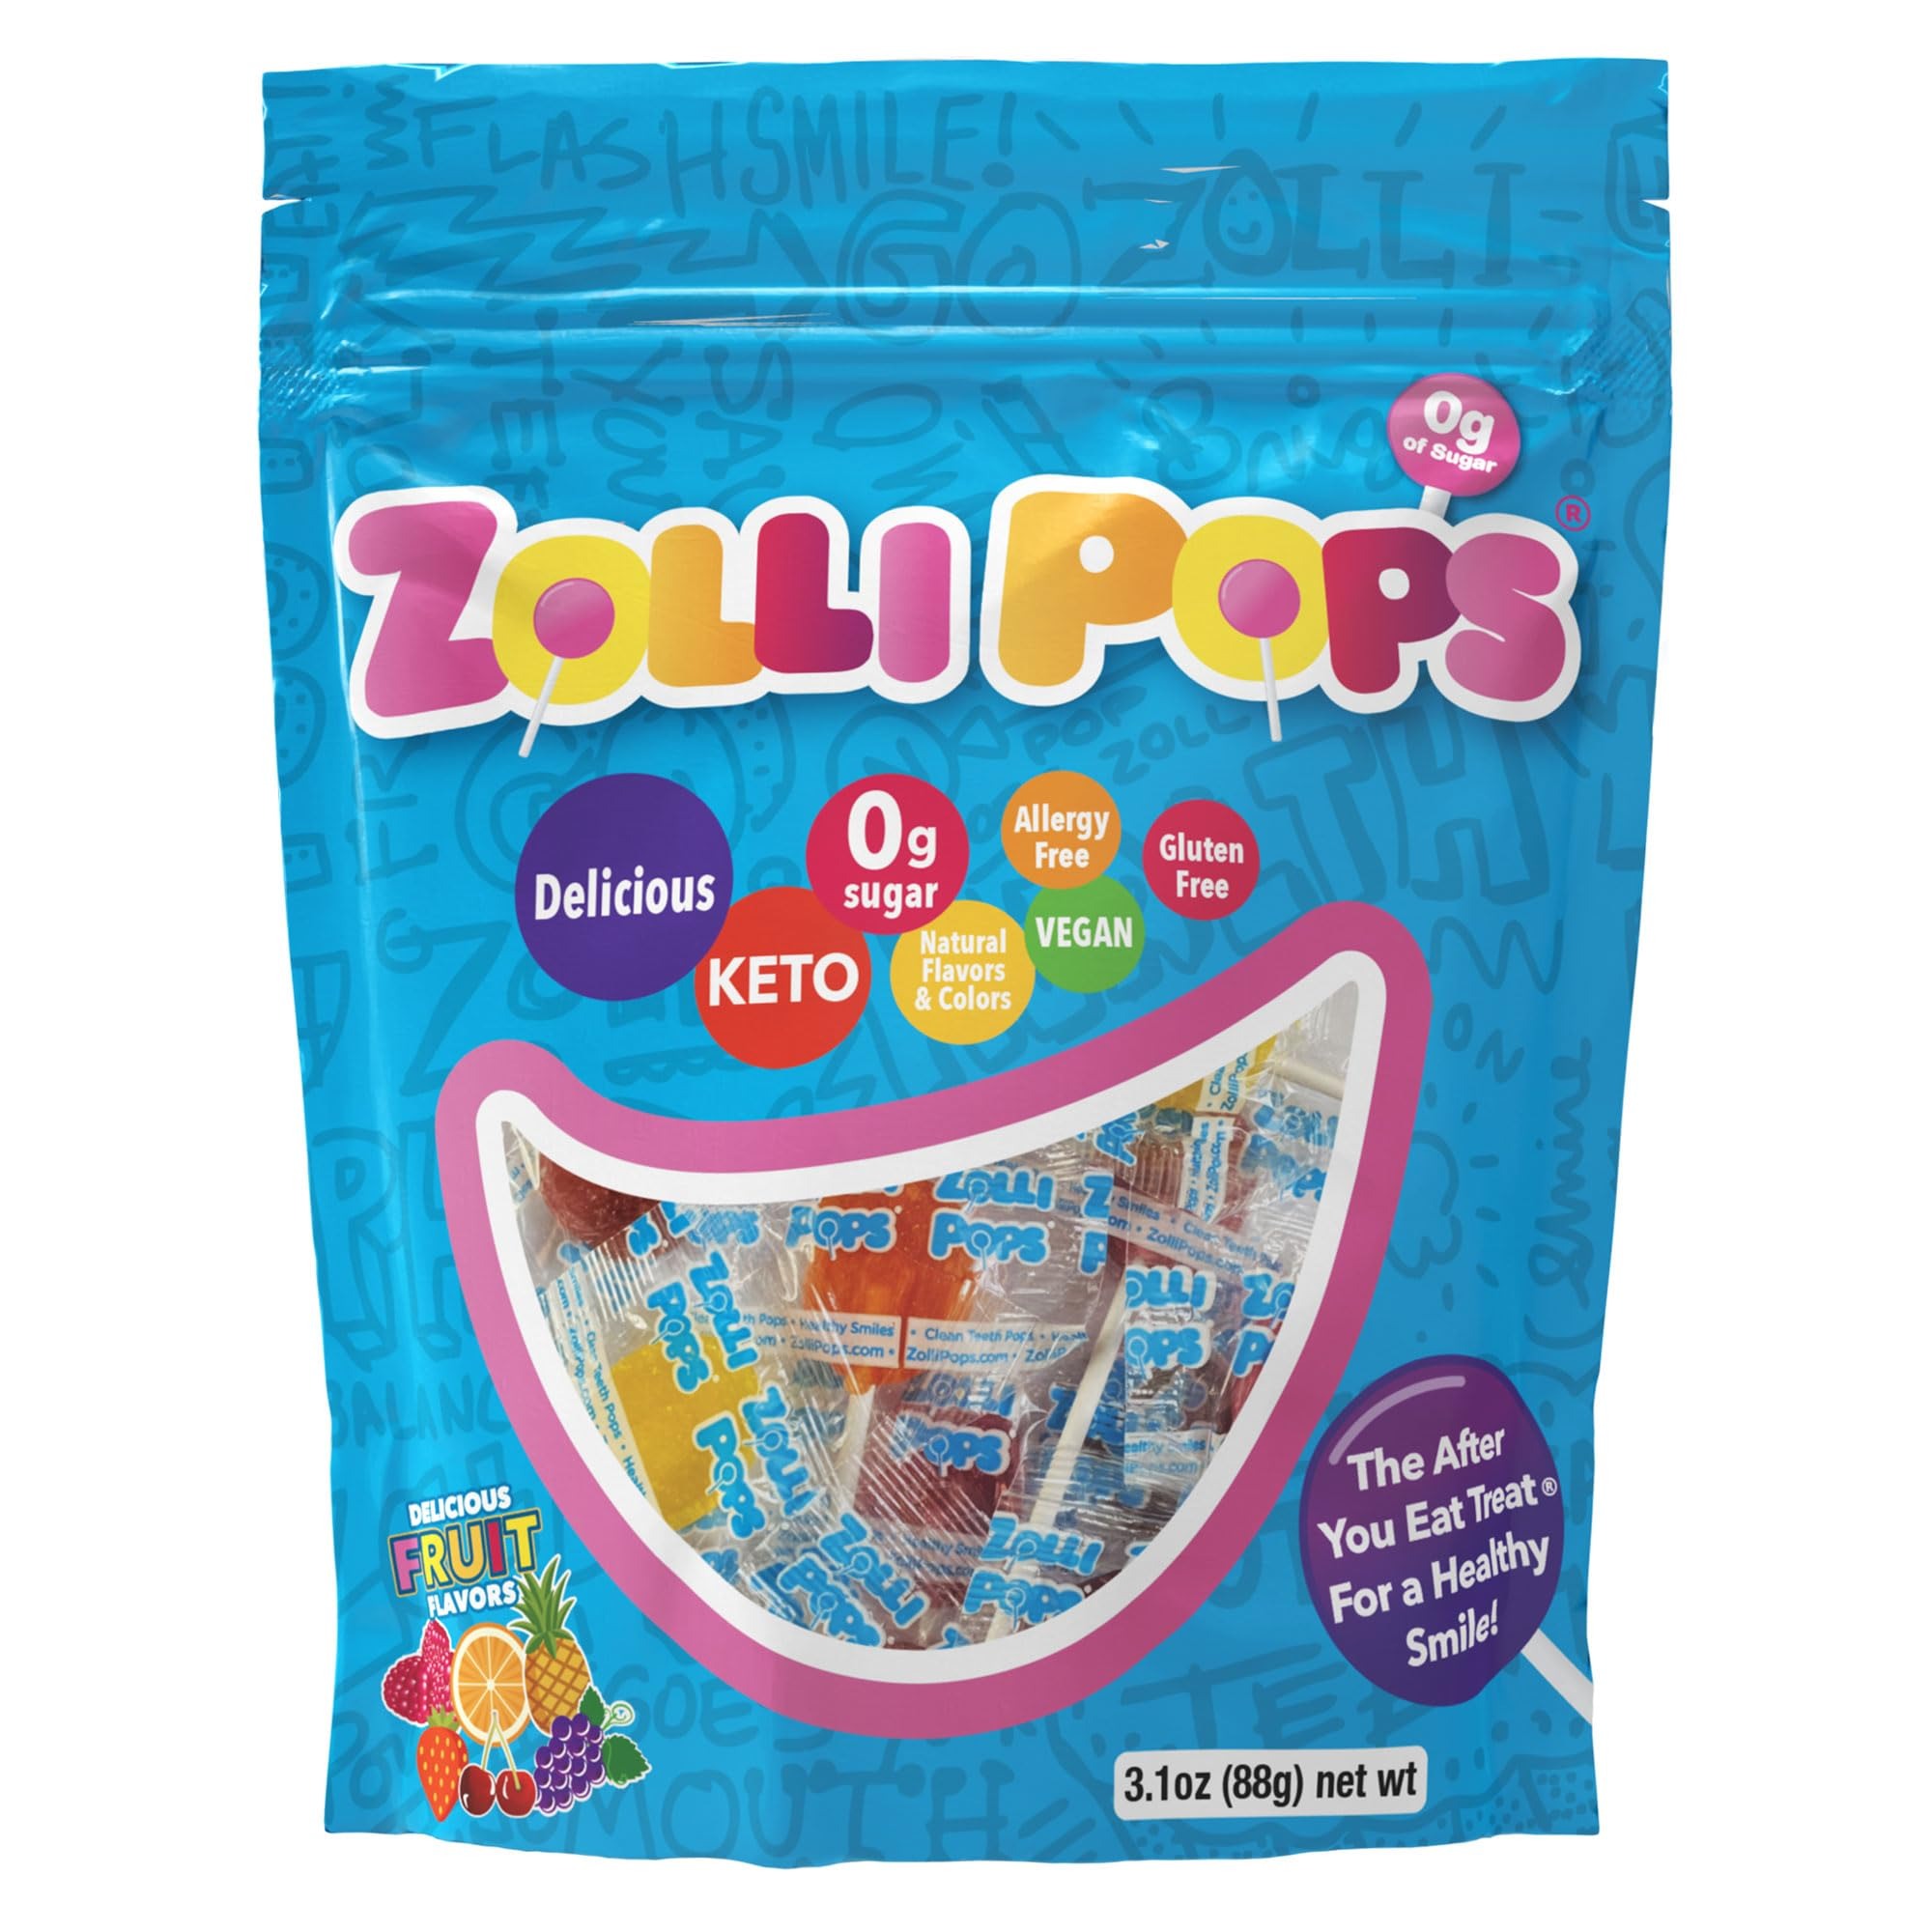
Item Name: Zollipops Clean Teeth Lollipops | Anti-Cavity, Sugar-Free Candy for a Healthy Smile - Great for Kids, Diabetics, and Keto Diet (24-Pack of 3.1 oz Bags) - Stock Up on Dental-Friendly Lollipops
Bullet Point 1: Dental-Friendly Lollipops: Zolli Pops are dentist-approved and designed to promote oral health, offering a delicious way to enjoy candy while maintaining clean teeth.
Bullet Point 2: Assorted Flavors: Experience a delightful variety of flavors in every pack, ensuring a tasty and satisfying experience for those with diverse taste preferences.
Bullet Point 3: Kid-Friendly and Parent-Approved: Loved by kids and approved by parents, Zolli Pops offer a balance of great taste and dental benefits, making them a smart choice for the whole family.
Bullet Point 4: Sugar-Free Goodness: Enjoy guilt-free indulgence with Zolli Pops, as they are sugar-free, making them a smart choice for those looking to reduce sugar intake without sacrificing taste.
Bullet Point 5: Convenient On-the-Go Pack: Packaged for convenience, these lollipops are ideal for on-the-go enjoyment, whether in your bag, pocket, or as a delightful addition to your candy dish at home.
Value: 74.4
Unit: Ounce

Price: 14.055